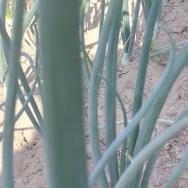
Crop: Onion
Condition: healthy-leaf